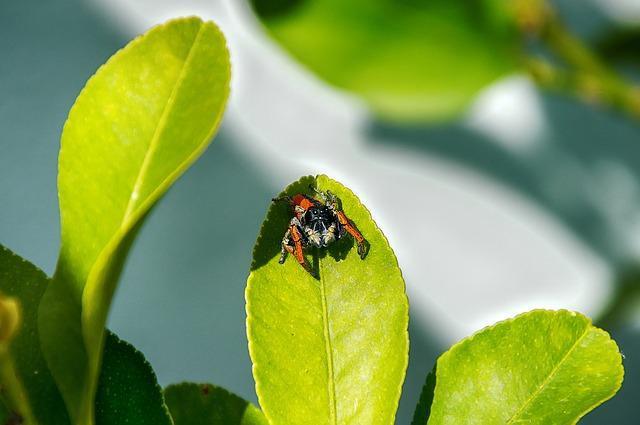
spider